Toyota FCHV

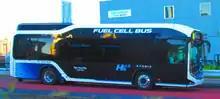
Fuel Cell Bus / Toei Bus

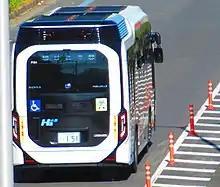
Fuel Cell Bus / Toei Bus

The Toyota SORA bus will be made from 2018. The name "SORA" stands for Sky, Ocean, River, Air, which is the water cycle. It includes a Toyota Fuel Cell System (TFCS) and a collision warning system. It has a capacity of up to 79 people. The seats can also stow automatically when not in use. It also uses LED lights to communicate with other buses and travel in convoys to conserve energy. They can also be used as an emergency power source, having up to .